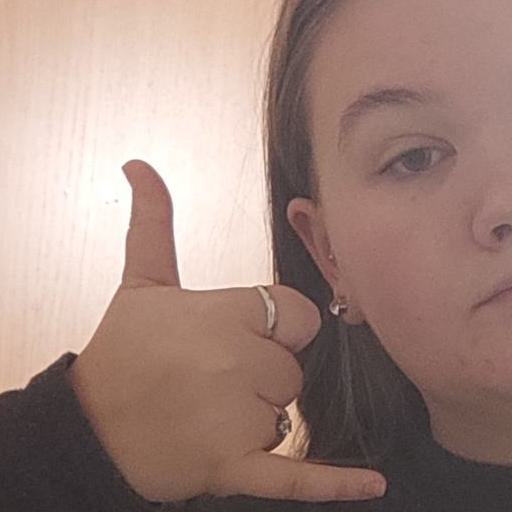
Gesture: call